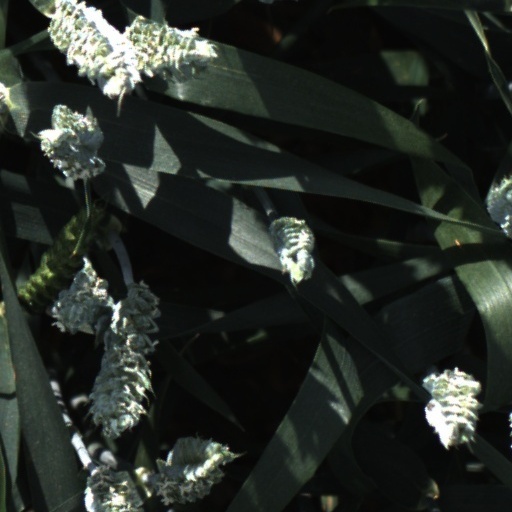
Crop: wheat